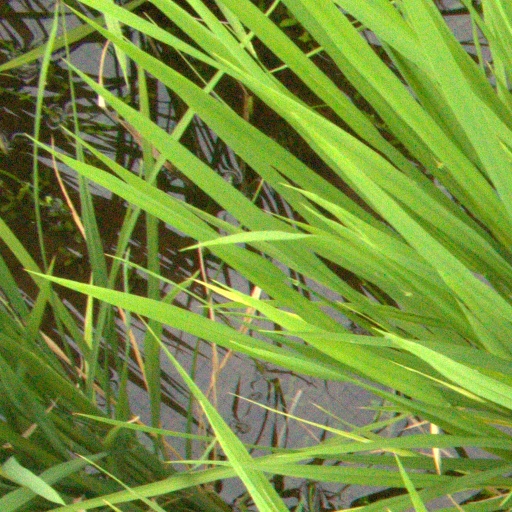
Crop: rice